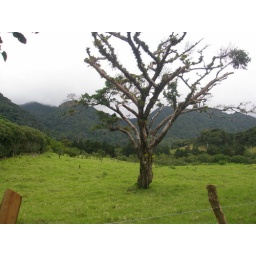
This mountain range runs right down from Canada to Argentina and seperates the Carribean coast from the Pacific-we live right under it!